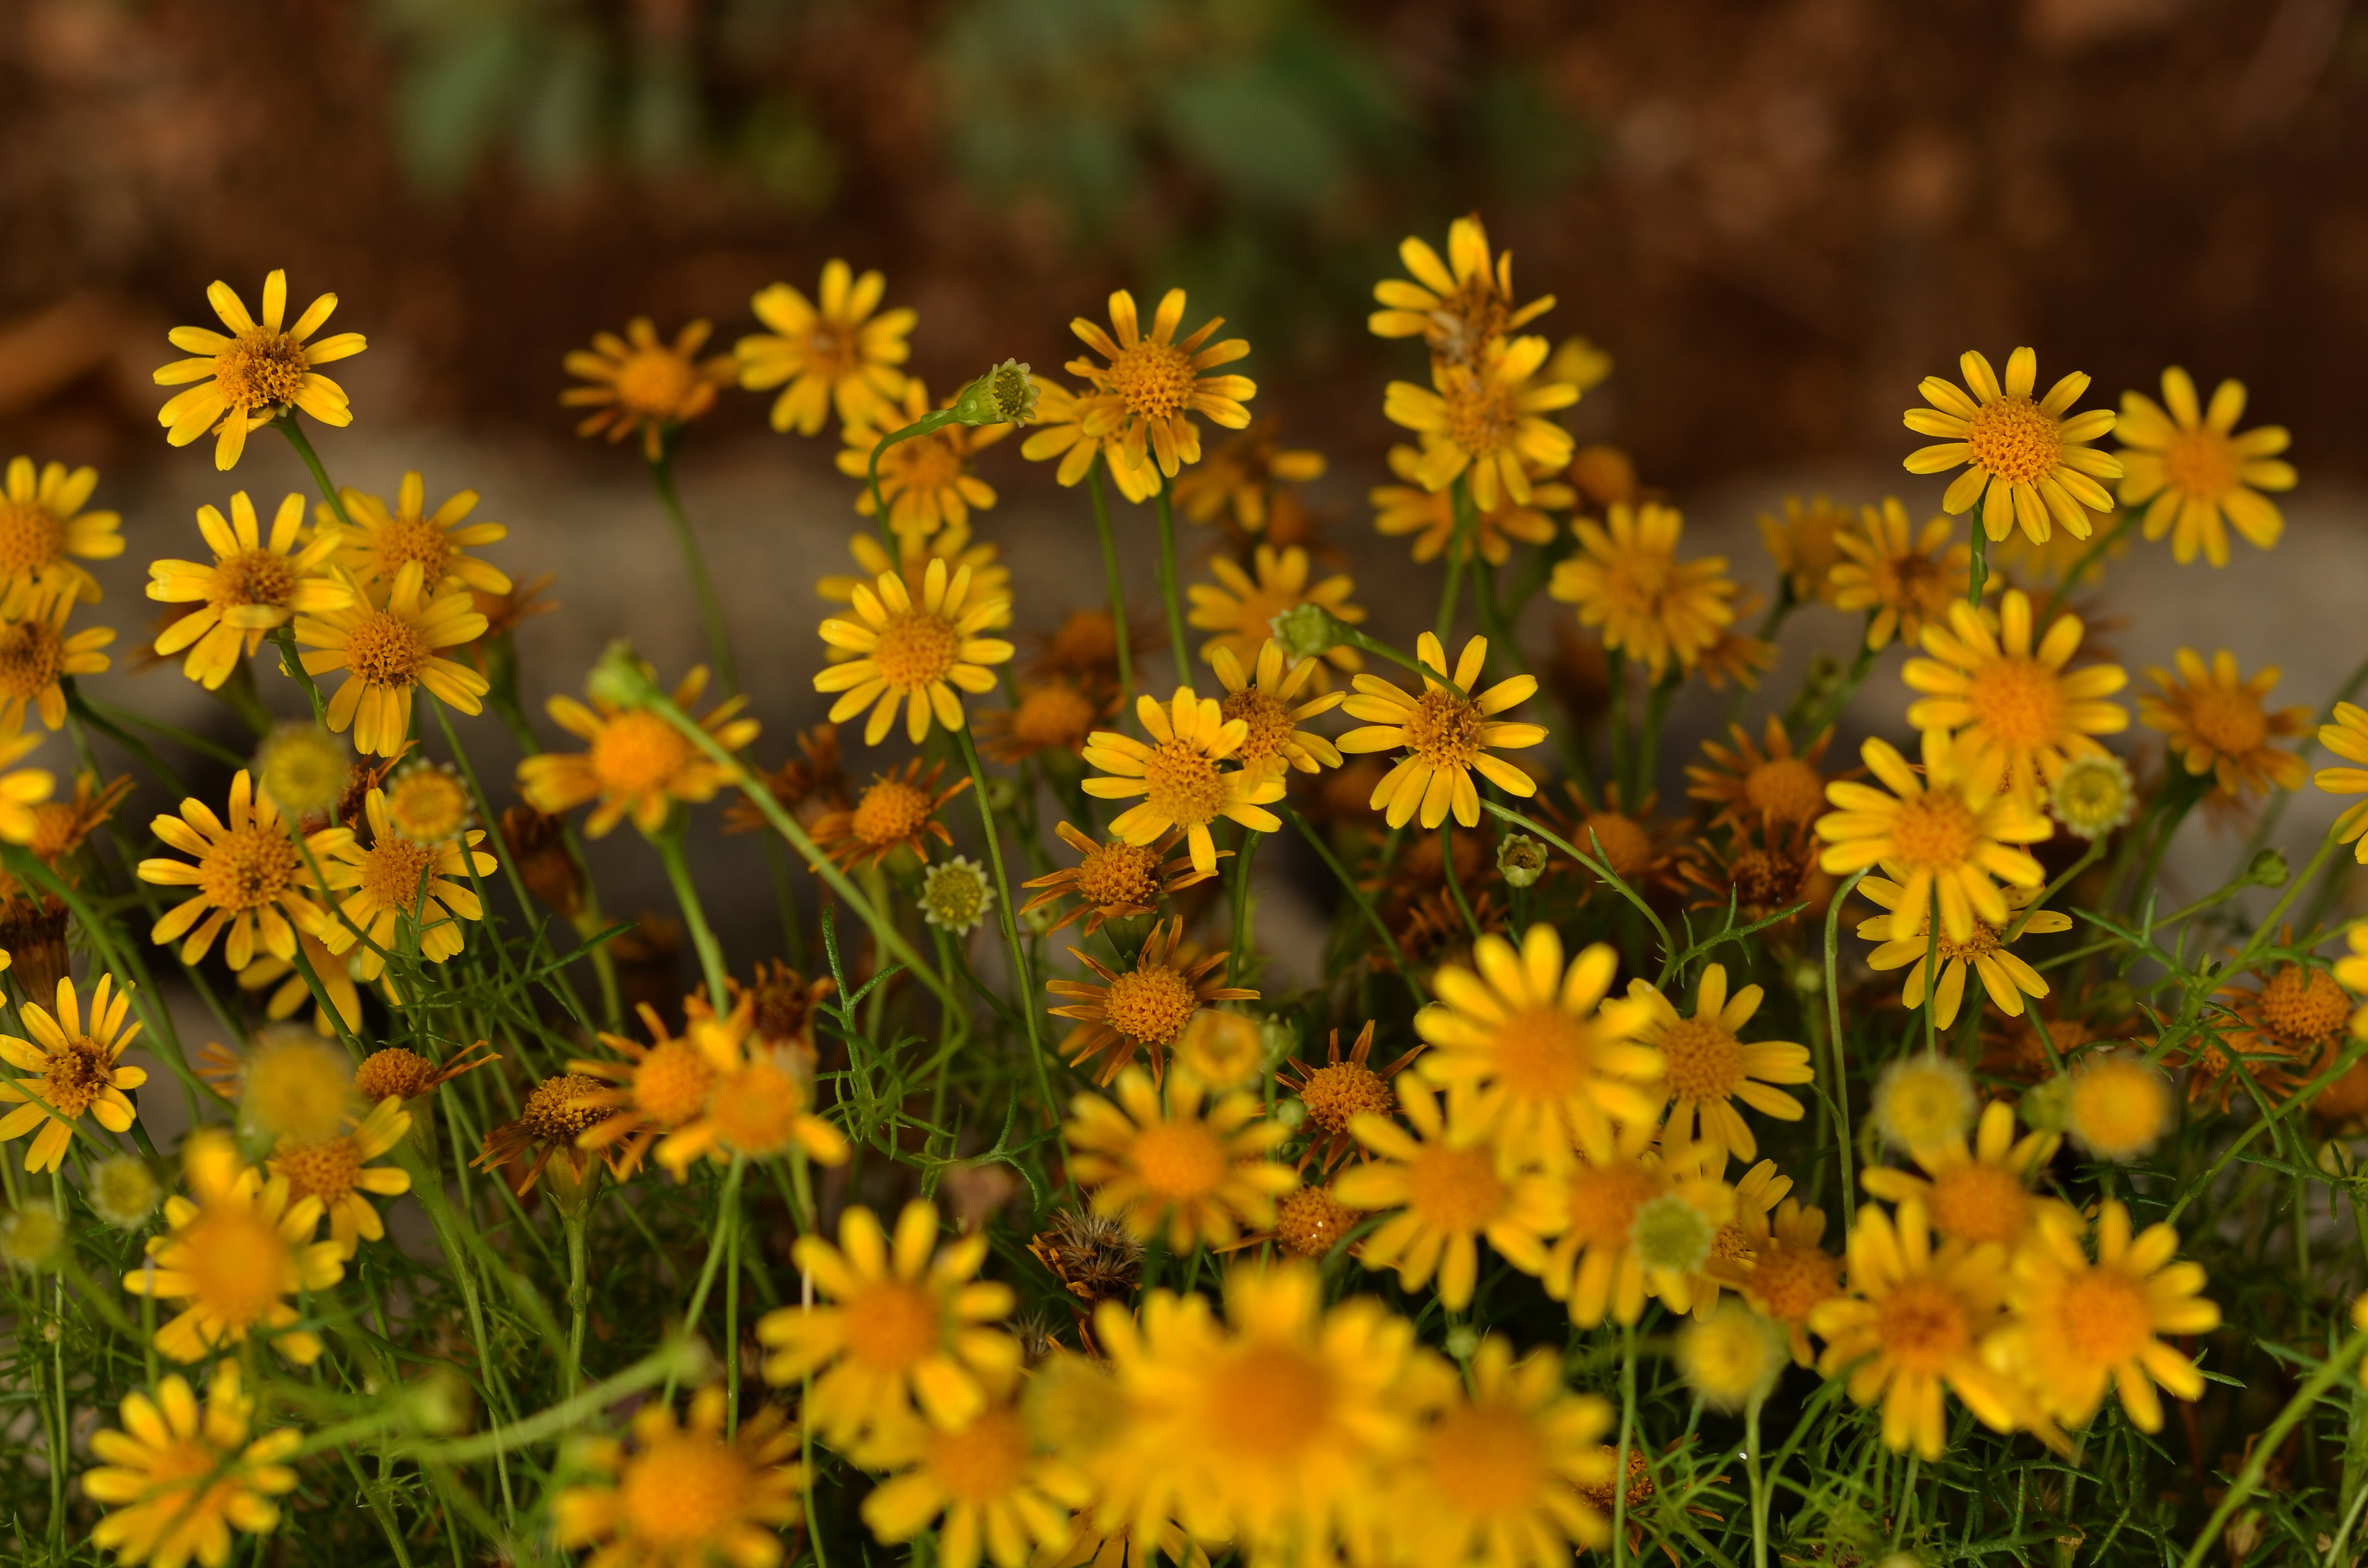
plant, meadow, flower, petal, herb, botany, yellow, flora, wildflower, macro photography, flowering plant, daisy family, annual plant, land plant, chamaemelum nobile, marguerite daisy, chrysanths